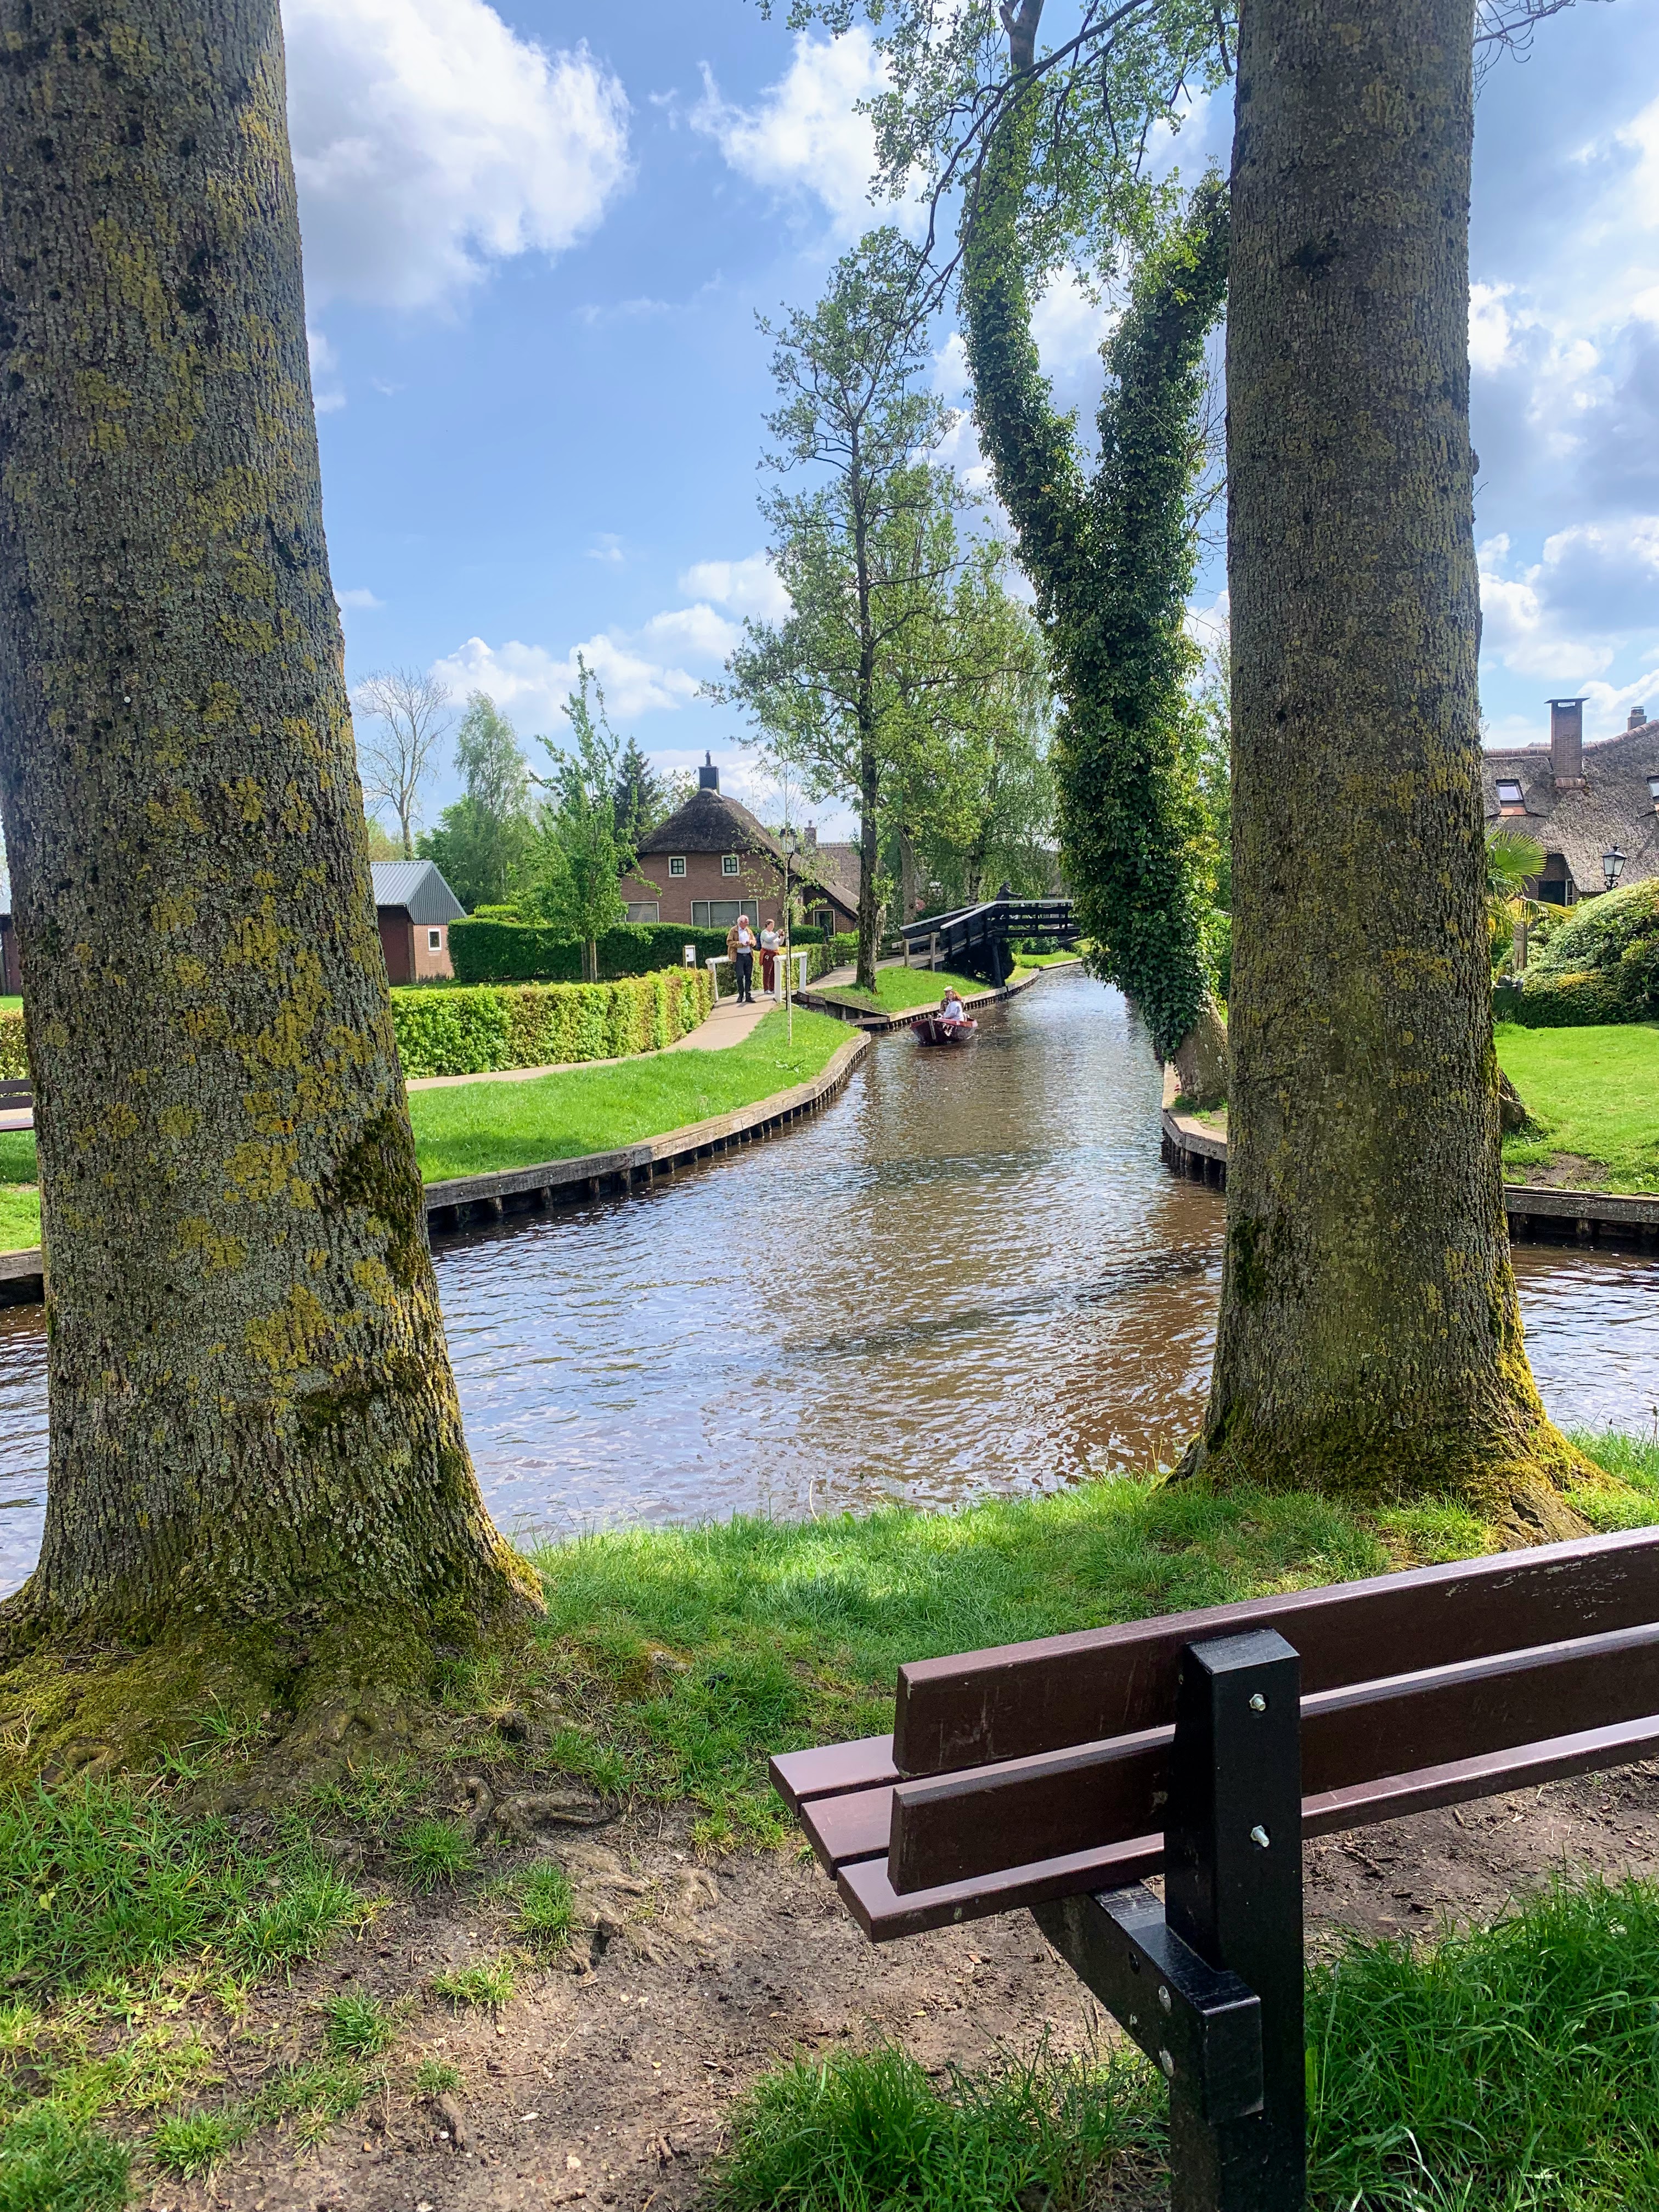
tree, cloud, plant, water, sky, daytime, outdoor bench, natural landscape, branch, watercourse, grass, bank, biome, outdoor furniture, lake, landscape, woody plant, rural area, waterway, leisure, street furniture, bench, lacustrine plain, lawn, trunk, wood, shrub, reflection, recreation, road, garden, shade, reservoir, nature reserve, landscaping, city, walkway, pond, canal, cottage, floodplain, channel, pasture, park, river, estate, road surface, autumn